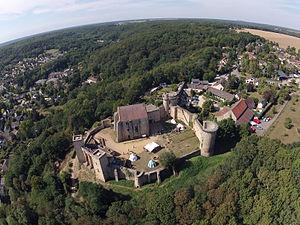
Le château de la Madeleine est un château fort situé sur la commune de Chevreuse dans le département des Yvelines, en France. En bon état de conservation, le château domine la vallée de Chevreuse. Il appartient au Conseil départemental des Yvelines et héberge le siège du parc naturel régional de la Haute Vallée de Chevreuse.